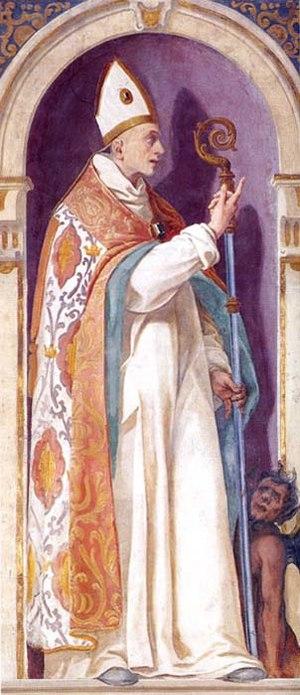
Saint Étienne de Châtillon (1155-1208) chartreux, évêque de Die. Fêté le 7 septembre.
Cette liste concerne les saints et les bienheureux, reconnus comme tels par l'Église catholique, ayant vécu au XIIIᵉ siècle.
Saint Étienne de Châtillon, né en 1155 à Châtillon et mort en 1208, est un moine chartreux, prieur de la Chartreuse de Portes dans le Bugey et évêque de Die à partir de 1202. Liturgiquement il est commémoré le 7 septembre. Il ne doit pas être confondu avec saint Étienne de Bourg, autre chartreux canonisé, et ami de saint Bruno.